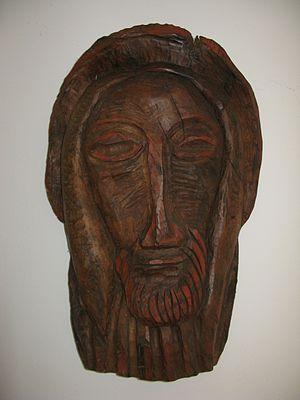
Visage du Christ, bois d'olivier taillé environ 1954, succession Jean Vincent de Crozals
Jean Vincent de Crozals, né le 8 août 1922 à Toulouse et mort le 9 août 2009 à Antibes, est un sculpteur et peintre français.